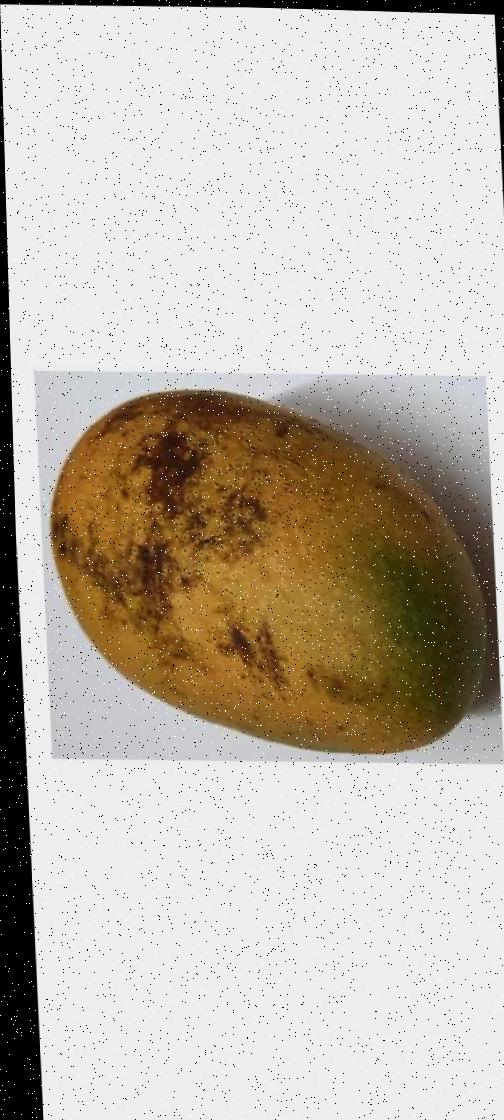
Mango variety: Ashshina Classic